Moctezuma II

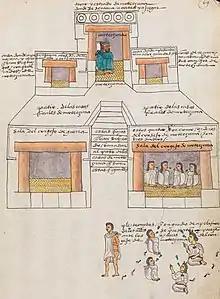
Moctezuma's Palace from the "Codex Mendoza" (1542)

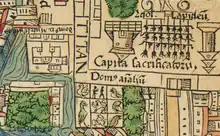
The location of Moctezuma's palace (left) is south of the central plaza of Tenochtitlan and the "Totocalli" (down) next to it in a map likely made by Hernán Cortés.

The year in which Moctezuma was crowned is uncertain. Most historians suggest the year 1502 to be most likely, though some have argued in favor of the year 1503. A work currently held at the Art Institute of Chicago known as the Stone of the Five Suns is an inscription written in stone representing the Five Suns and a date le 11 reed, which is equivalent to 15 July 1503 in the Gregorian calendar. Some historians believe this to be the exact date on which the coronation took place, as it is also included in some primary sources. Other dates have been given from the same year; Fernando de Alva Cortés Ixtlilxóchitl states that the coronation took place on 24 May 1503. However, most documents say Moctezuma's coronation happened in the year 1502, and therefore most historians believe this to have been the actual date.